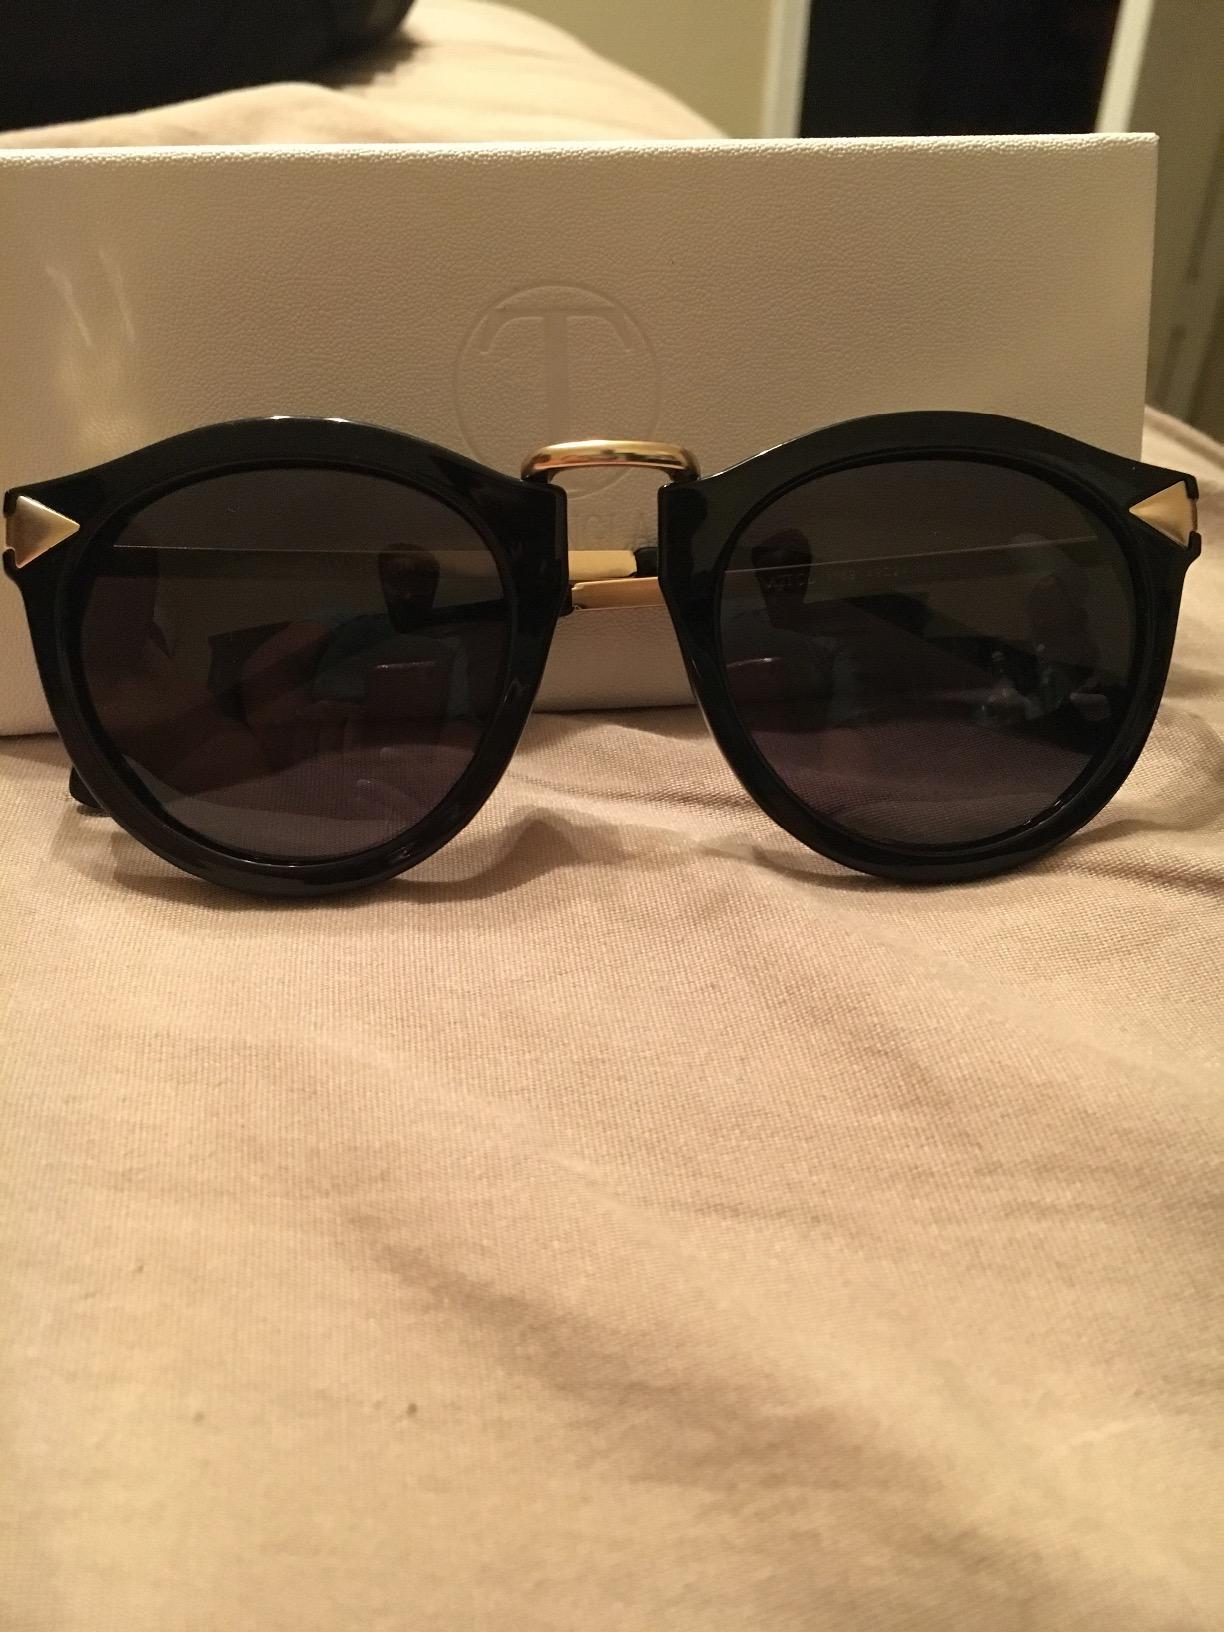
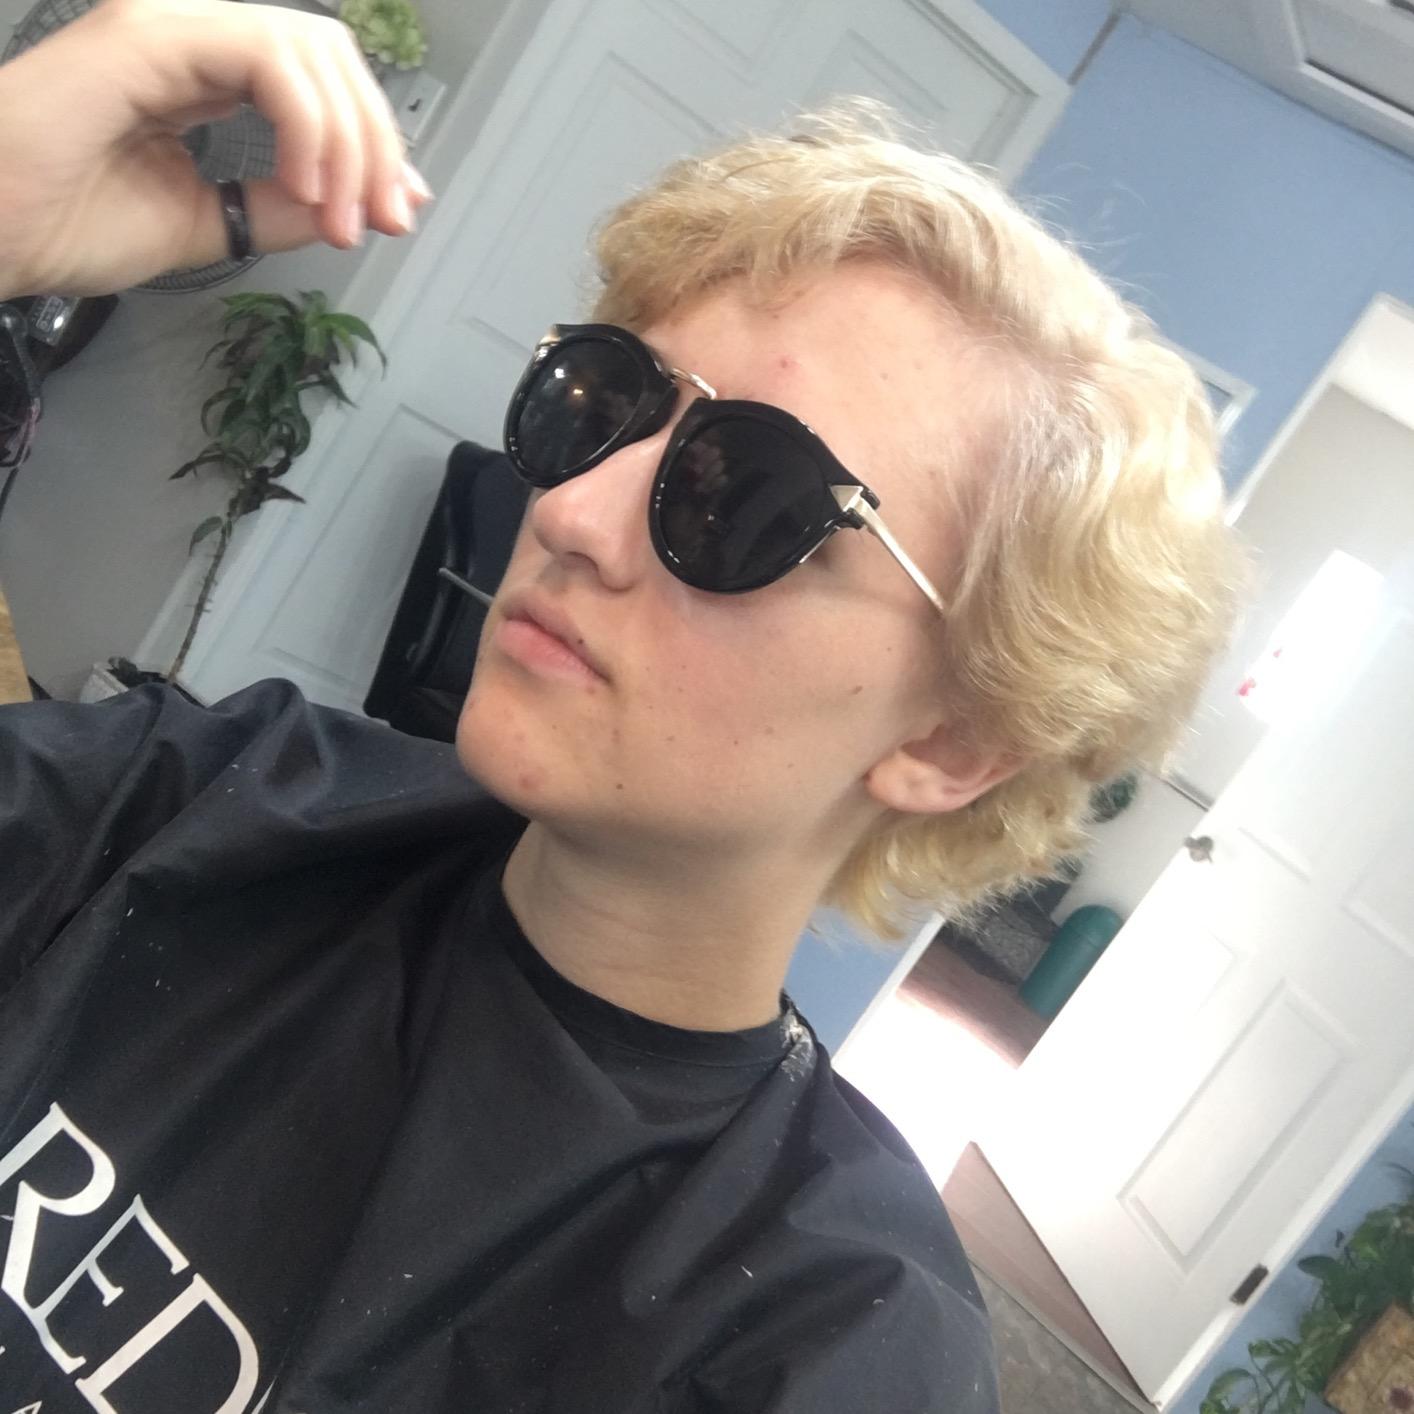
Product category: accessories_sunglasses
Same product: yes